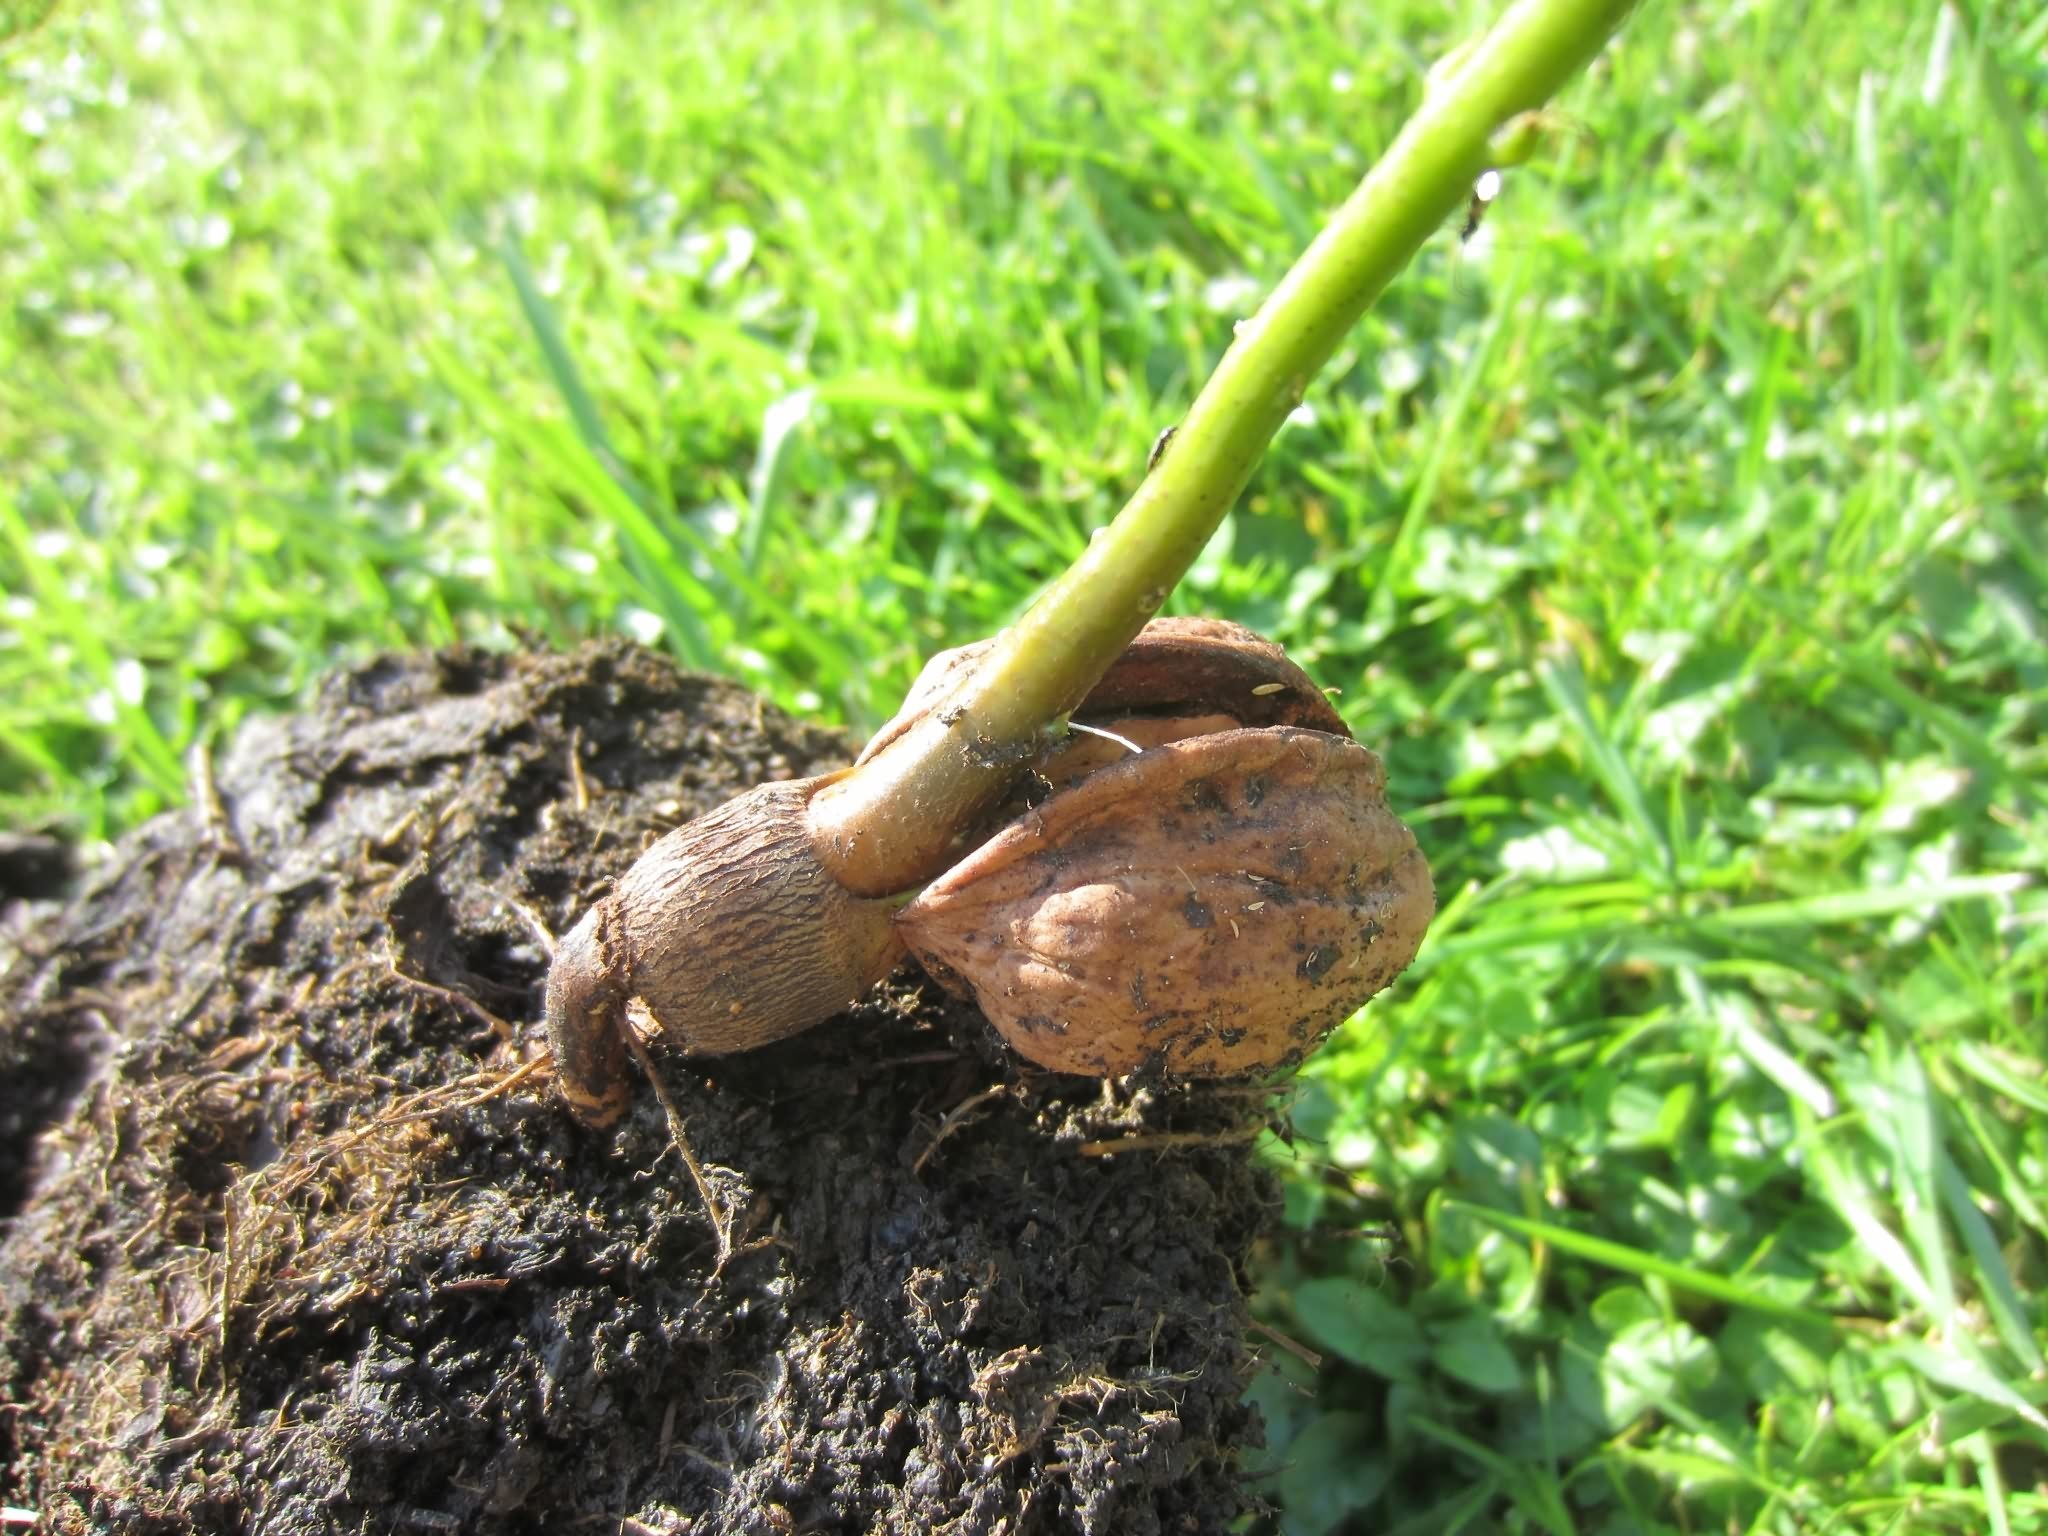
tree, plant, lawn, food, produce, soil, nut, fauna, invertebrate, walnut, seedling, snail, land plant